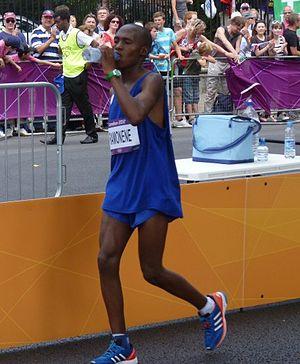
Tsepo Ramonene Mathibelle est un athlète lésothien, spécialiste du marathon, ayant participé aux Jeux olympiques d'été de Londres